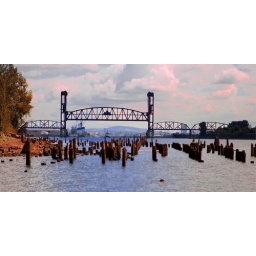
panoramic view of railroad bridge over riverCopyright 2007 Danny Morehouse